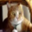
Label: cat